Dutch-language literature

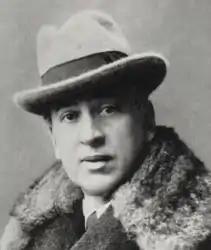
Louis Couperus

The next appearance was that of Willem Kloos (1857–1938), who had been the editor and intimate friend of Perk, and who now led the new movement. His violent attacks on recognized authority in aesthetics created a considerable scandal. For some time the new poets and critics found a great difficulty in being heard, but in 1884 they founded a review, "De Nieuwe Gids" ("The New Guide"), which was able to offer a direct challenge to the old guard's periodicals. The new movement was called "Tachtigers" or "Movement of (Eighteen-)Eighty", after the decade in which it arose. The "Tachtigers" insisted that style must match content, and that intimate and visceral emotions can only be expressed using an intimate and visceral writing style. Prime influences of the "Tachtigers" were U.K. poets such as Shelley and the French naturalists.